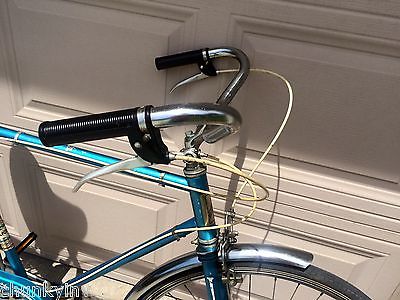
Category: bicycle